OTI Festival 1980

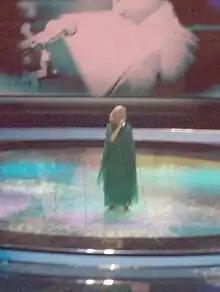
Simone de Oliveira represented Portugal in the OTI Festival 11 years after her participation in the Eurovision Song Contest

In México, Televisa organised as usual their massively successful national final, the National OTI Contest to select their entrant to Buenos Aires. In this case, the winner was the male singer José Roberto, who represented his country with the song "Sólo te amo a ti".